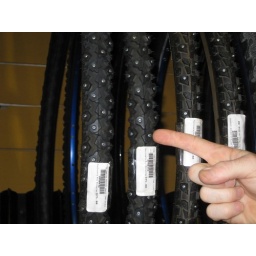
Studded cross tires. Something I've never seen in a bike shop before.